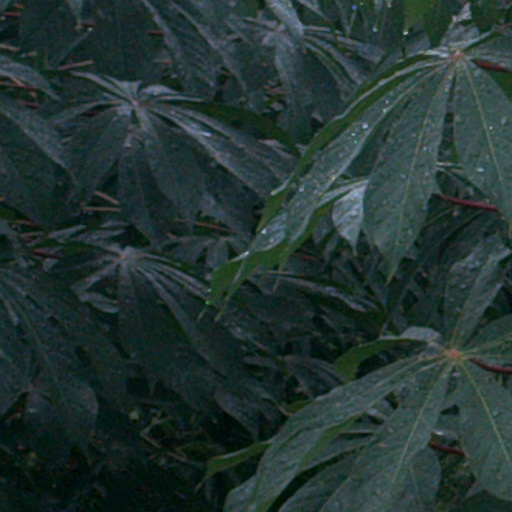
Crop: cassava